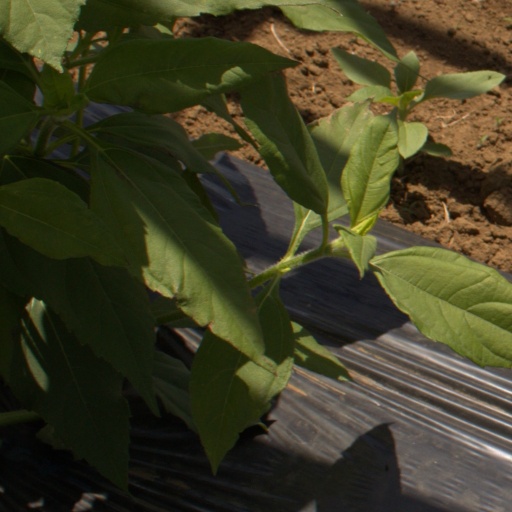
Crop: Jerusalem artichoke